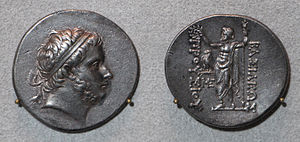
Prusias 2. af Bithynien
Prusias 2. Kynegus var konge af Bithynien 182 f.Kr. til 149 f.Kr. efter faderen Prusias 1.